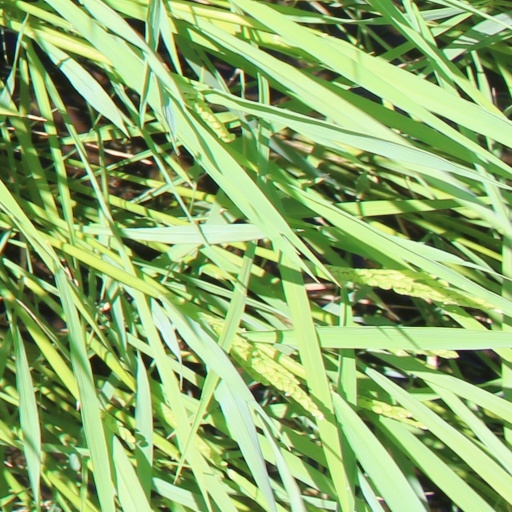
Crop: rice